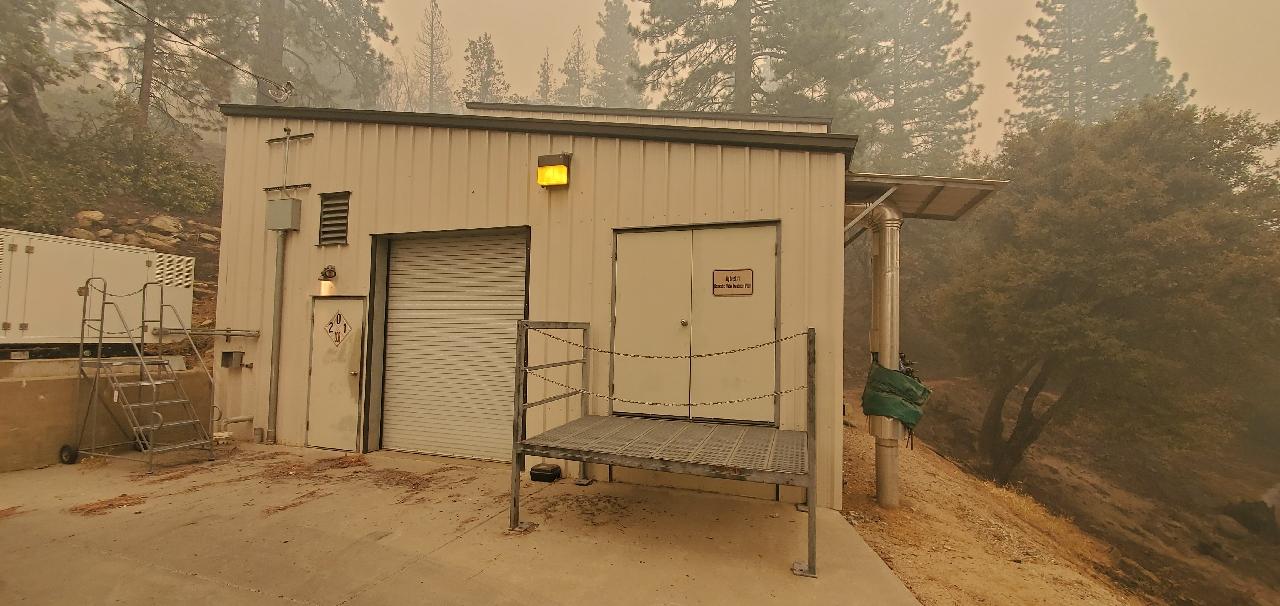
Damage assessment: affected